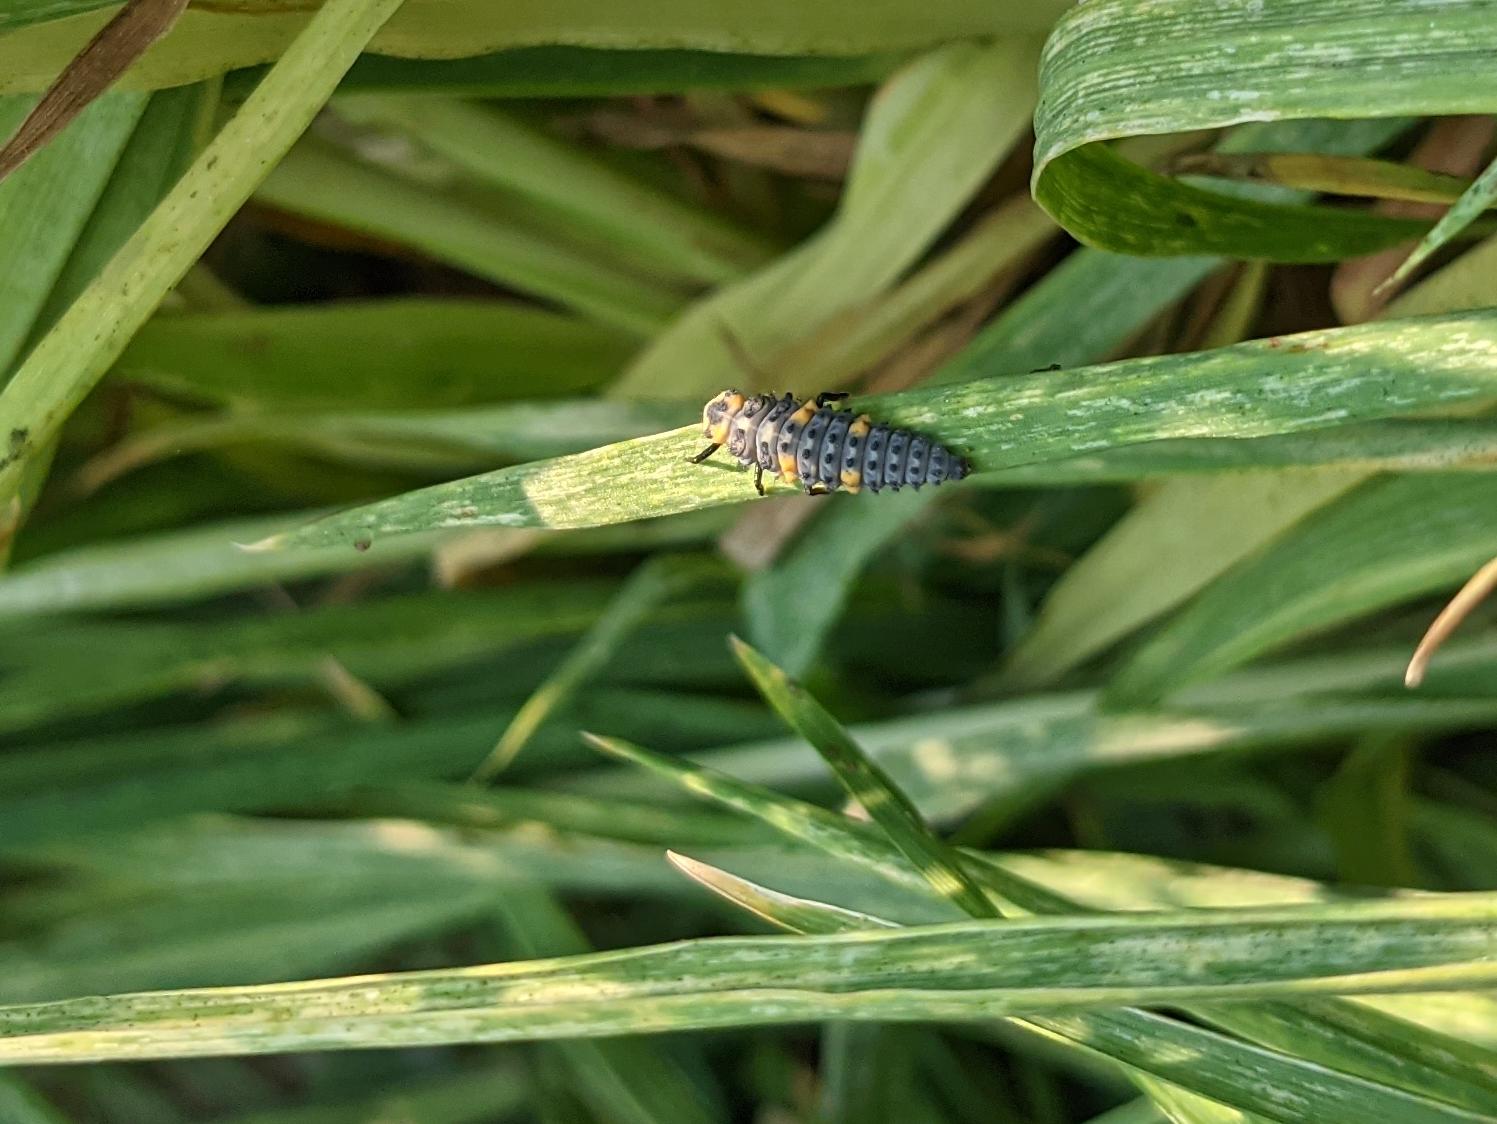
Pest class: predators